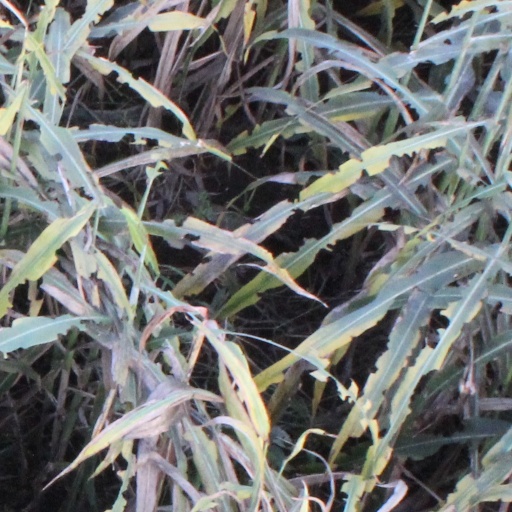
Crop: sorghum